Edward Nangle

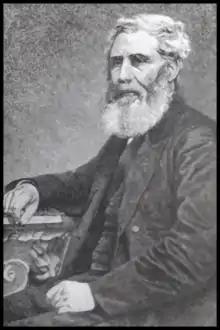
Painting of Rev. Edward Nangle

Edward Nangle (1799 – 9 September 1883) was a Church of Ireland minister and the founder of the Achill Mission Colony. He established a Protestant mission on Achill Island, County Mayo, in 1834 and worked there for eighteen years with the aim of bringing Protestantism to the Native Irish Christians who were impoverished in large part due to the Penal Law policies of the Protestant Ascendancy. Edward Nangle was involved in evangelical attempts to convert Catholics to Protestantism. He opened a Christian school on the island where children were taught reading, writing, agricultural skills and Christianity as part of a Missionary Colony. His presence on the island led to some press coverage and parliamentary debates. The island itself was developed with a pier built at Dugort, a courthouse at Achill Sound and a road network between numerous key locations on the island. A plaque hanging in St. Thomas Church, Dugort, dedicated to Edward Nangle and erected by friends after his death, reads: "He devoted his life from the year 1834 to the welfare of the people of Achill among whom he lived for many years."